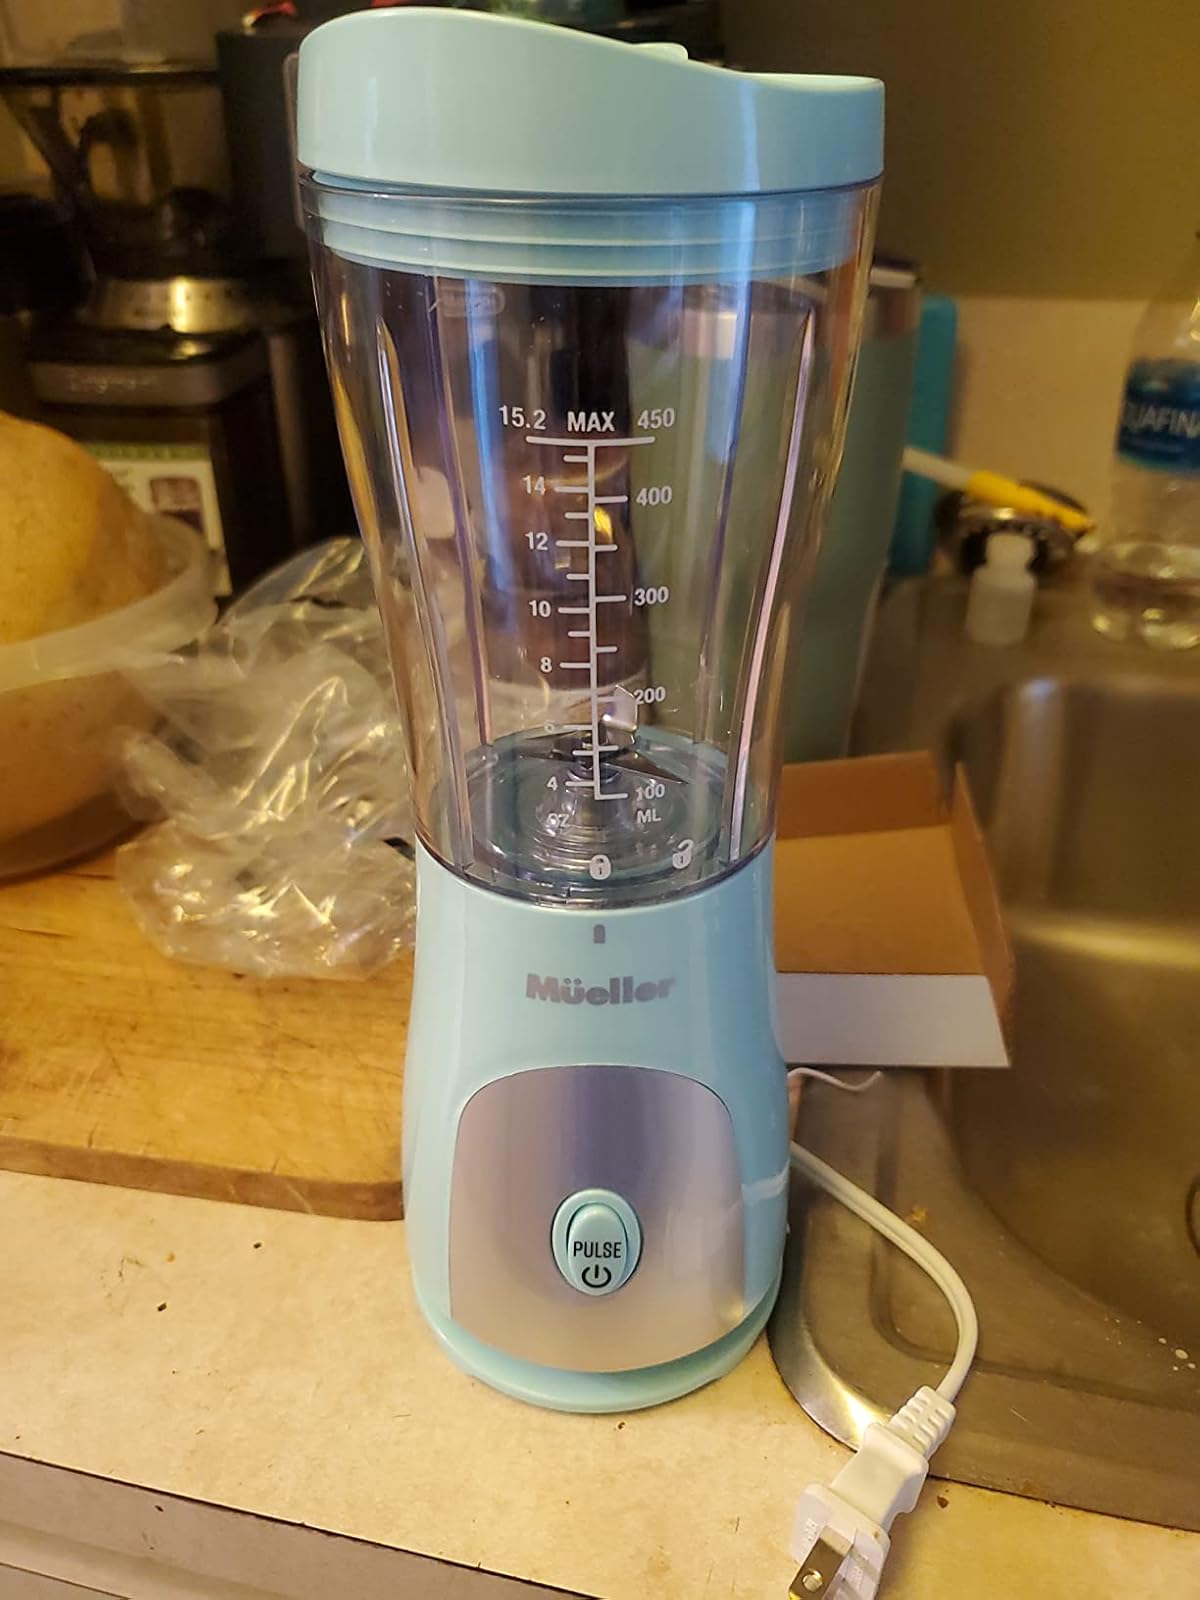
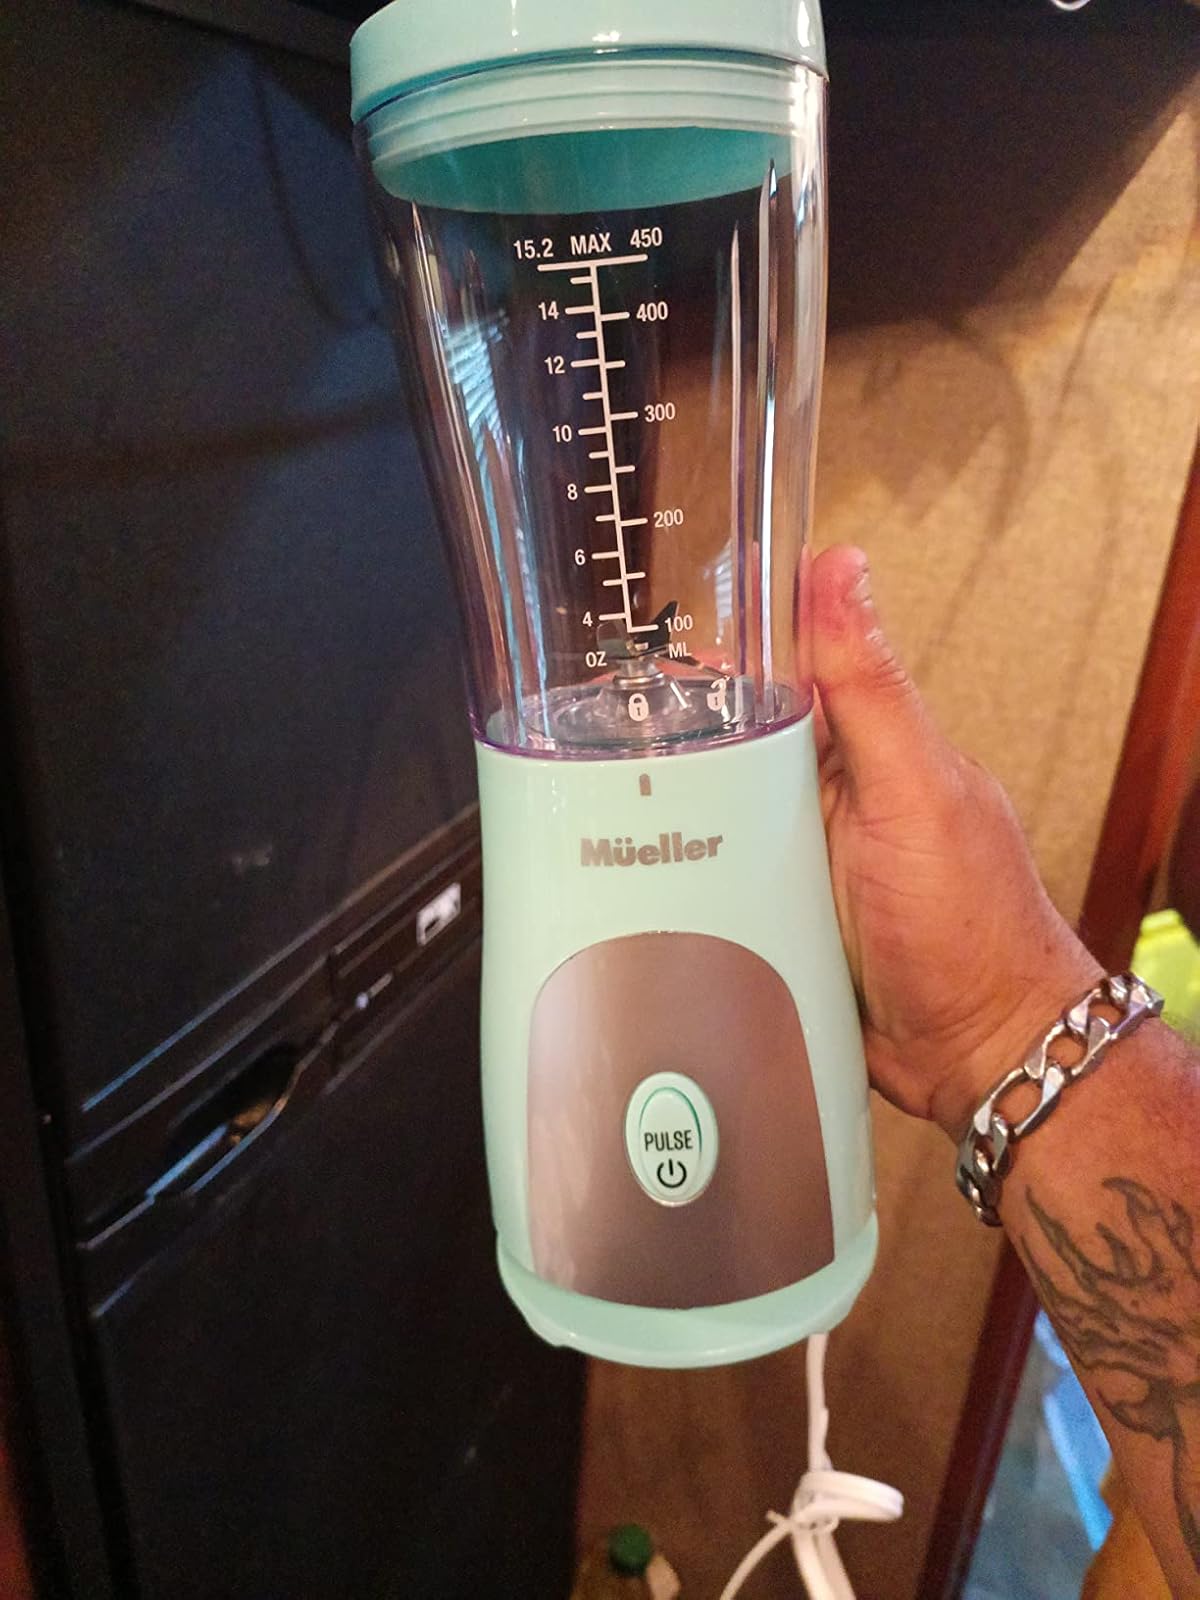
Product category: items_blender
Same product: yes